Lamborghini Reventón

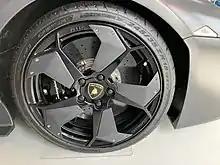
The Reventón's forged wheels with carbon blades and Pirelli P Zero Corsa 245/35 ZR 18 tyres

It is the first Lamborghini automobile to incorporate daytime running lamps into the headlamps. Seven light-emitting diodes (LED) at each headlamp flank the bi-xenon main beam and stay lit whenever the car is in motion. Due to the high temperatures in the rear lower part of the car, special heatproof LEDs are used for the indicator and hazard lights, stoplights, and rear lights with a triple arrow optical effect. The Reventon's exterior design formed the basis for the company's subsequent flagship, the Aventador. The active rear wing and the active air intakes integrated into the car's shoulders are electronically controlled, deploying automatically only at high speeds in an effort to maximize both aerodynamic and cooling efficiency.